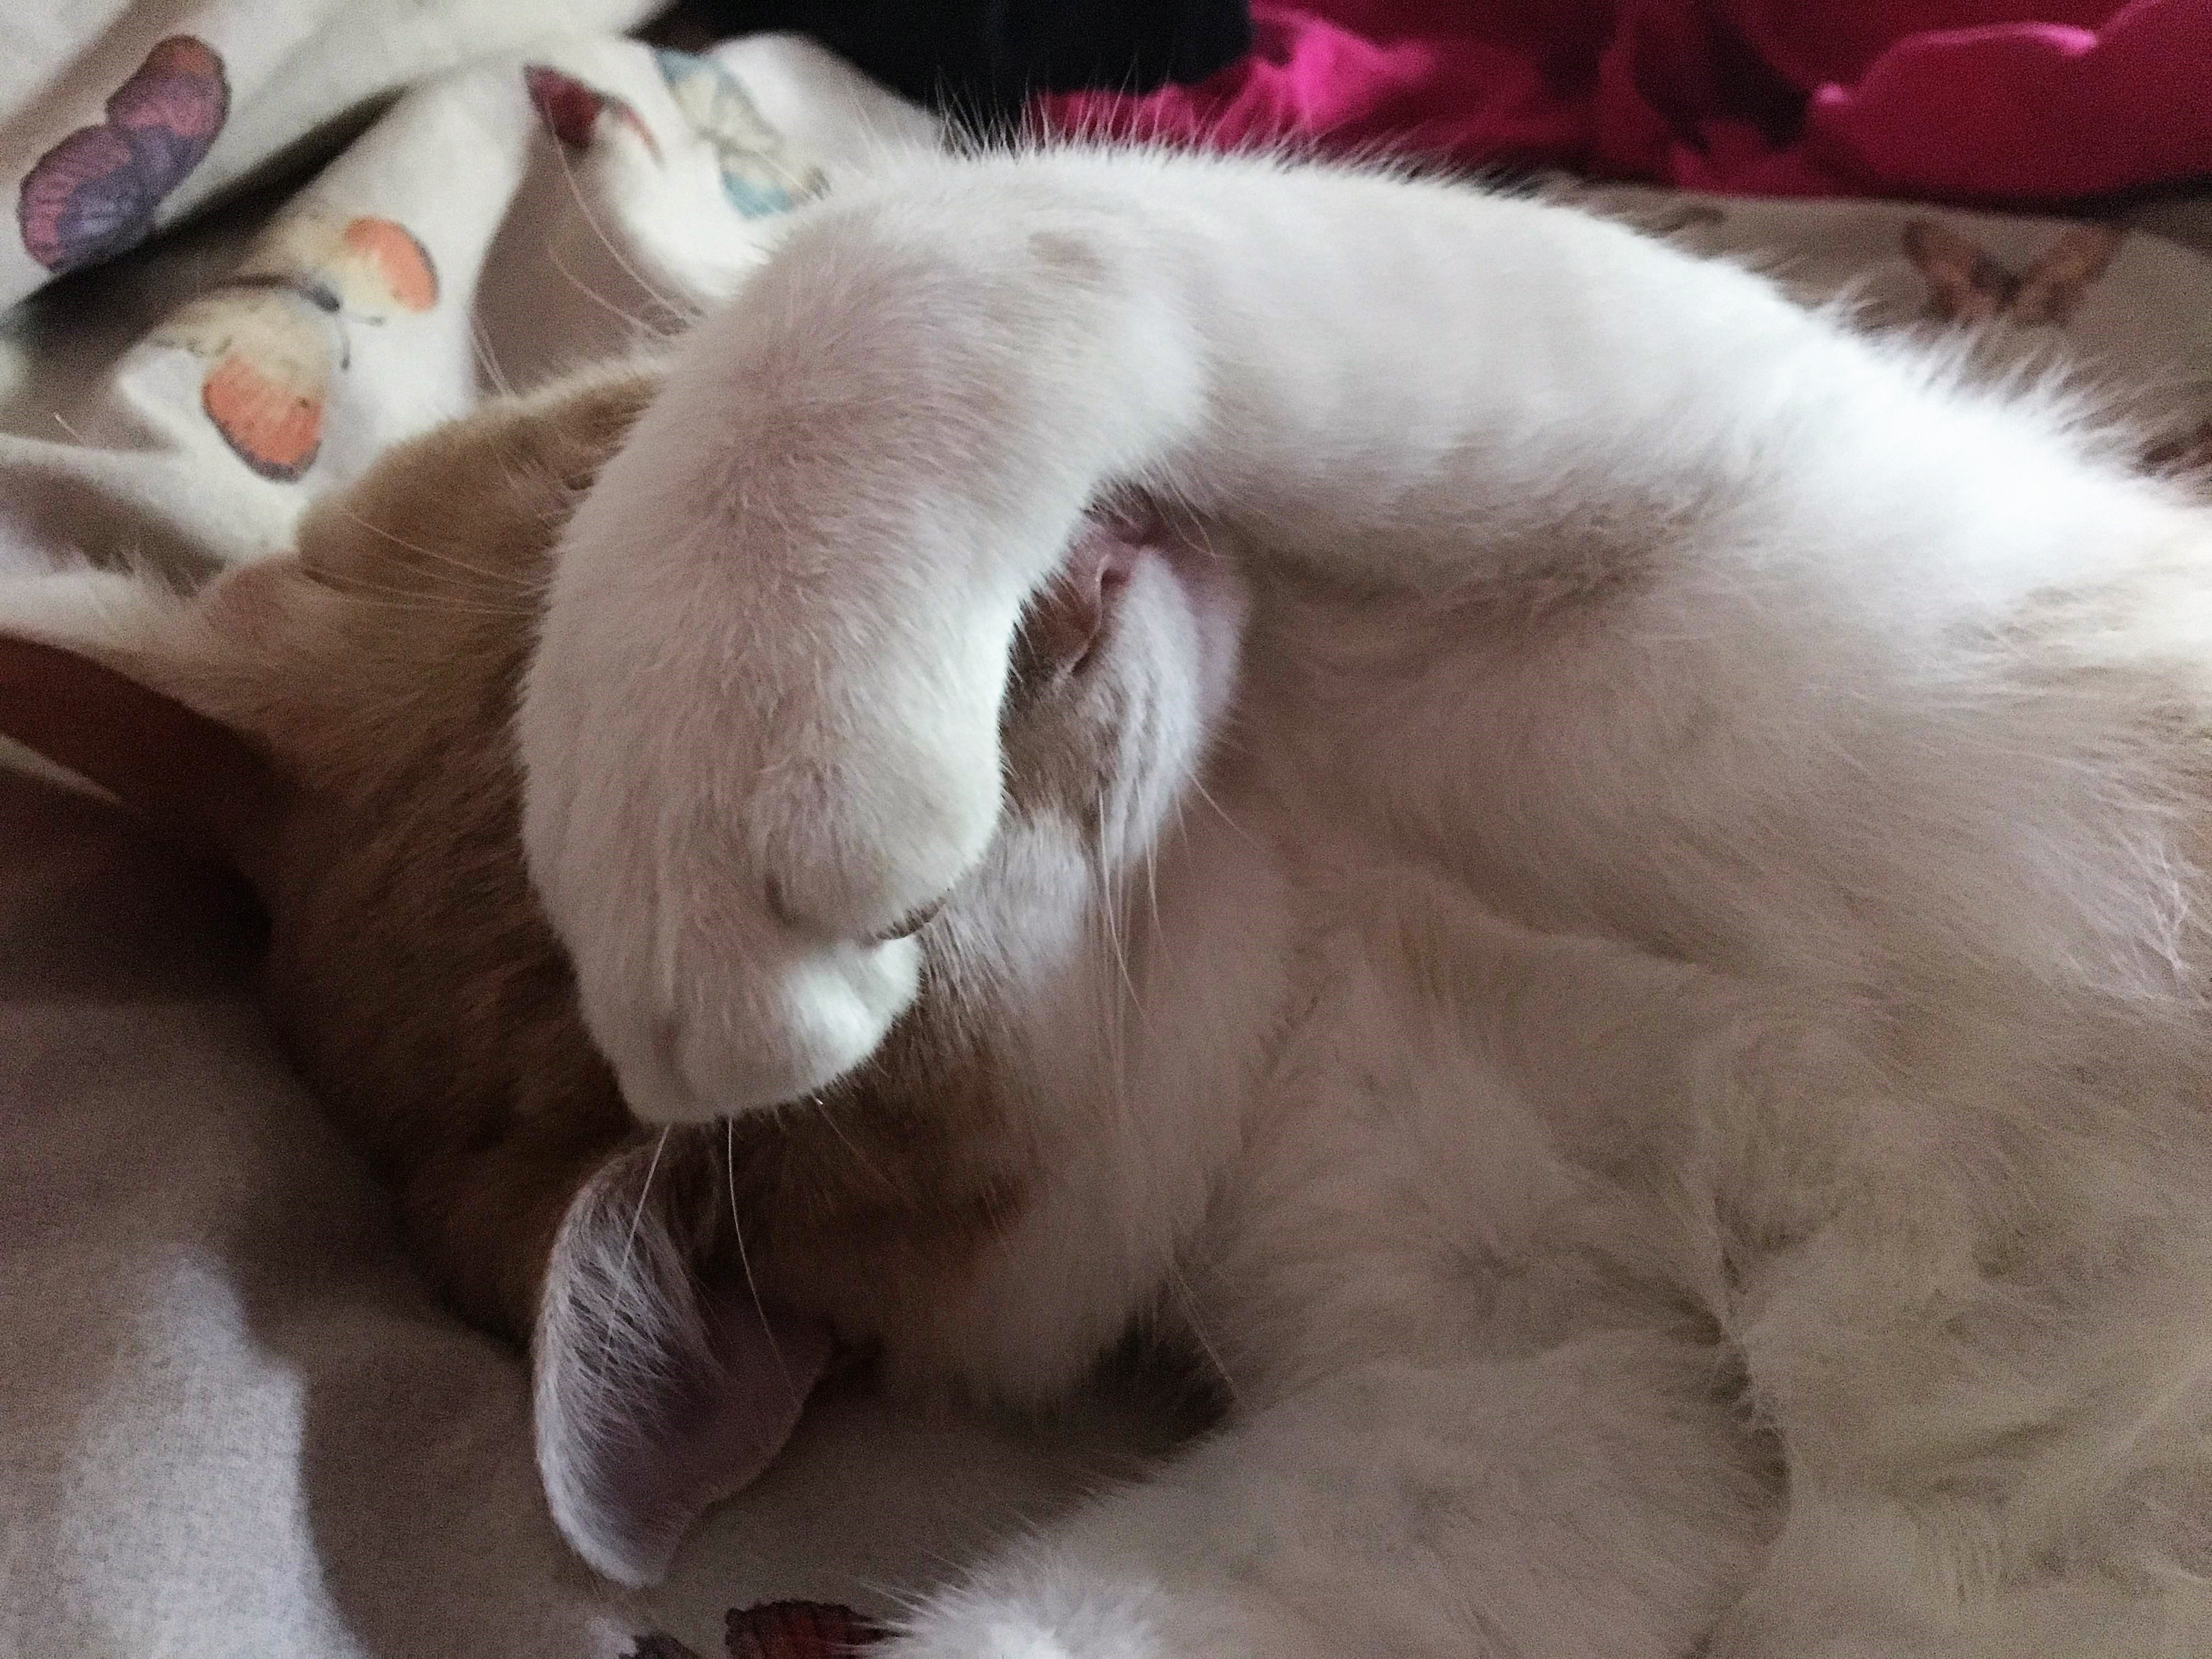
sleep, cat, felidae, small to medium sized cats, nose, nap, fur, whiskers, claw, carnivore, paw, ragdoll, kitten, ear, tail, fawn, burmilla, turkish angora, khao manee, colorpoint shorthair, polydactyl cat